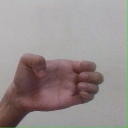
अक्षर: ख